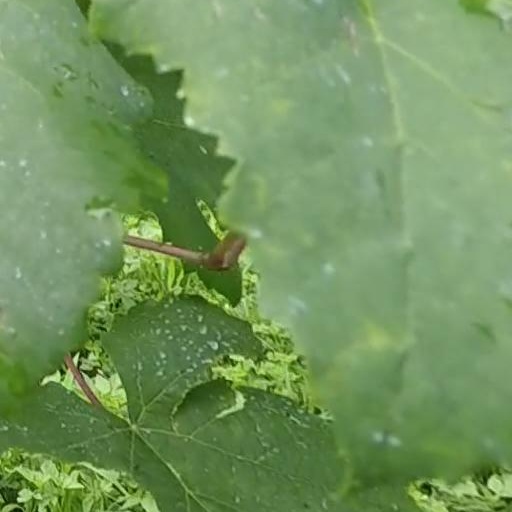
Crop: grape